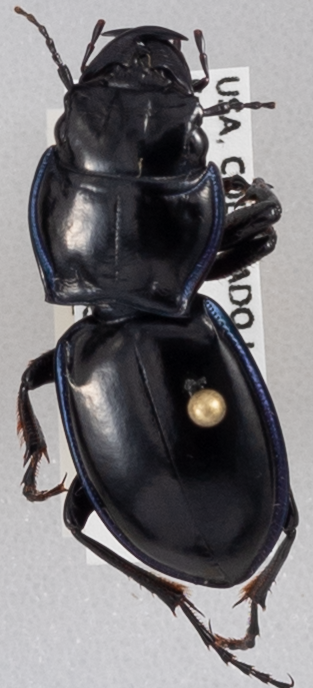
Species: Pasimachus elongatus
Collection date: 2020-08-26 04:00:00
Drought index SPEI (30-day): -1.852
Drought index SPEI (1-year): -1.45
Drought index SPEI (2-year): -1.01